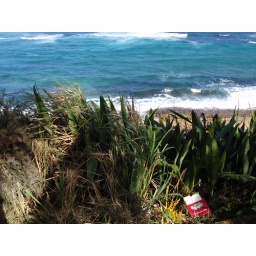
Trash in the grass next on buff over the water